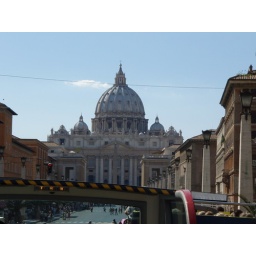
A central cross floor plan, the dome was designed by Bramate and completed by Michalengo.